Bob Day

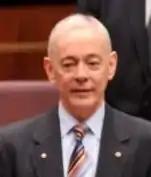
Day in 2014

Robert John Day (born 5 July 1952) is an Australian former politician and businessman who was a Senator for South Australia from 1 July 2014 to 1 November 2016. He is a former federal chairman of the Family First Party. Before entering politics, he worked in the housing industry, owning several businesses, and at one stage serving as president of the Housing Industry Association.